Guiyang Metro

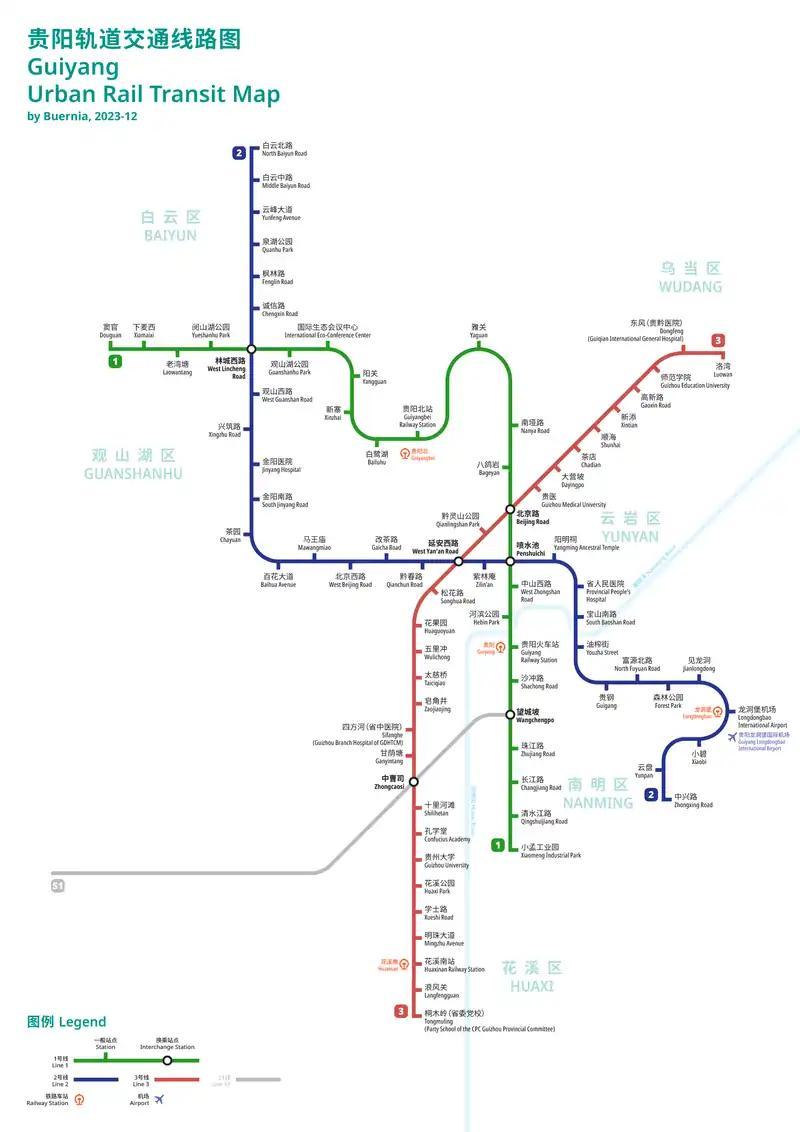

Line 1 was approved for construction on 6 May 2013, and approved for plan in 2006. The line goes through Guanshanhu, Yunyan, Nanming and Huaxi Districts. The line twice crosses Nanming River and connects the downtown area with a number of outlying districts. The line depots are Xiaohe Depot and Guanshanhu Depot. The railway electrification system uses an overhead line. Line 1 runs northwest to south.